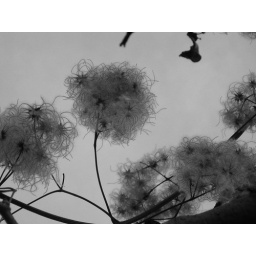
Flowers in black and white